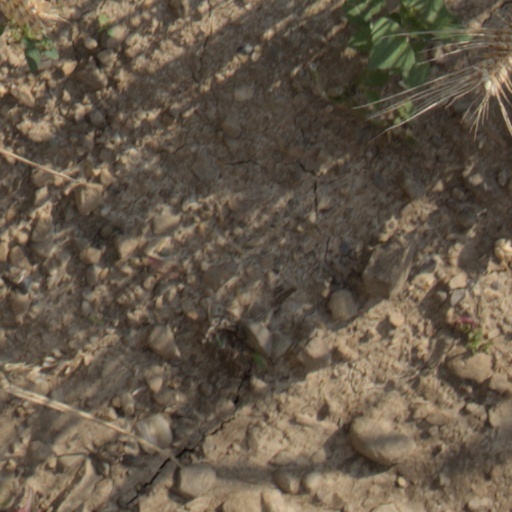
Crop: wheat